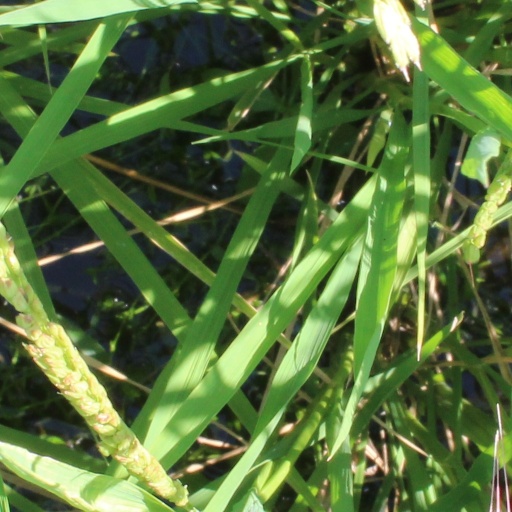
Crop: rice